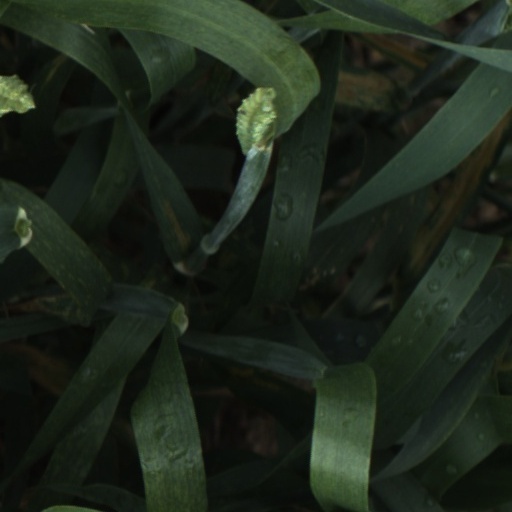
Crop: wheat